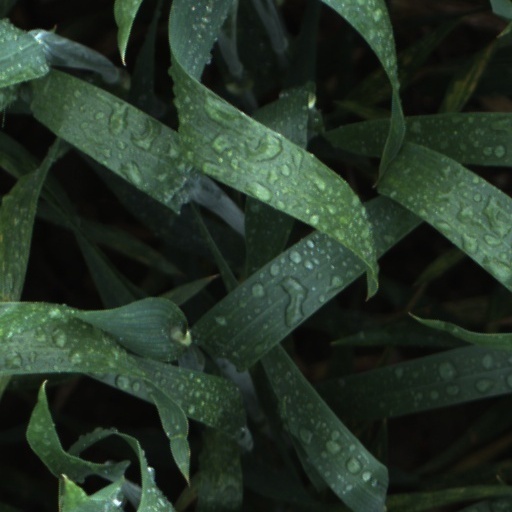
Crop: wheat